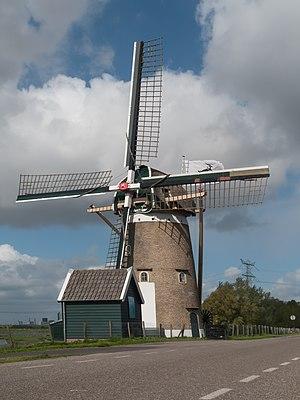
Nieuw-Beijerland est un village qui fait partie de la commune de Hoeksche Waard dans la province néerlandaise de Hollande-Méridionale.